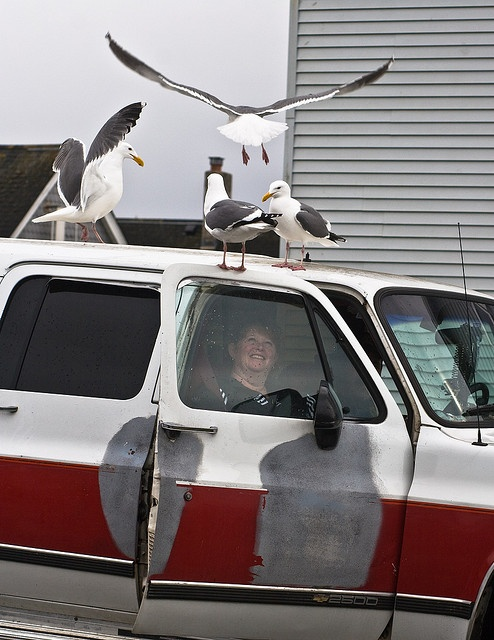
a lady sitting in a van with several seagulls landing on the top
A woman in a truck watching the birds sit on her open door and the top of the truck.
Birds are sitting on an automobile where a woman is sitting.
A group of seagull attacking the roof of some peoples truck.
A group of birds on a truck with a person inside.